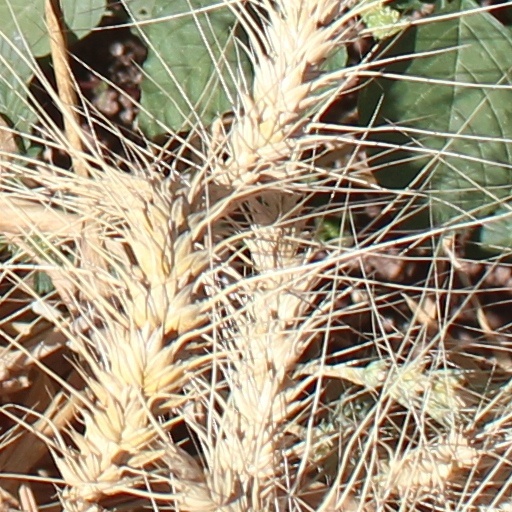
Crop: wheat